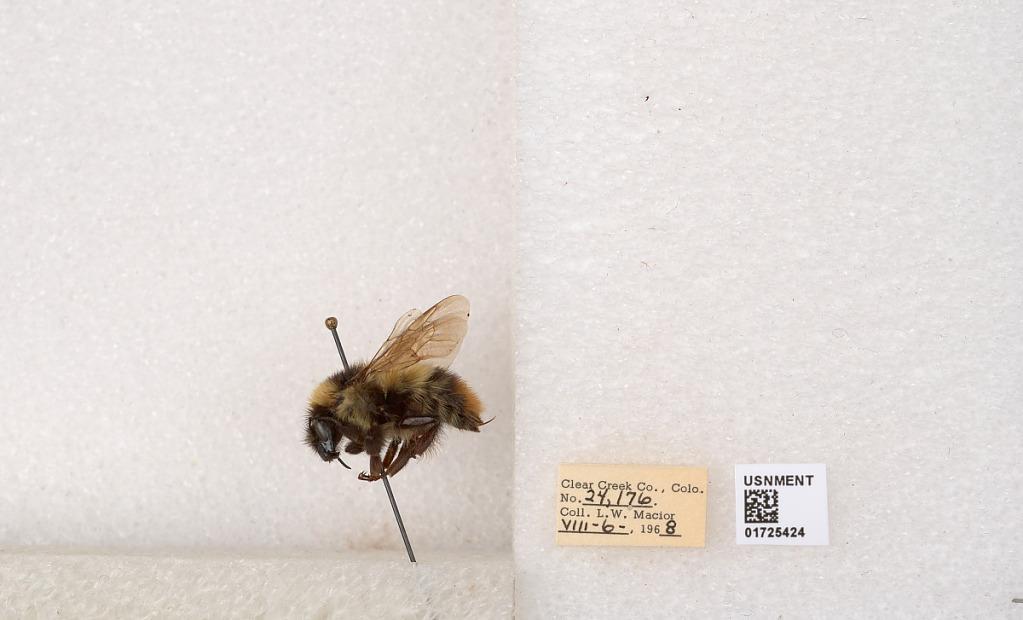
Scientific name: Bombus kirbyellus
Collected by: L. Macior
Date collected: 1968-8-6
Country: United States
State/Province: Colorado
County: Clear Creek
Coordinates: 39.6891, -105.644